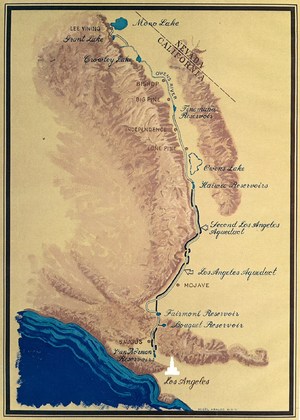
L'aqueduc de Los Angeles, est un système de transport d'eau, construit et exploité par le Los Angeles Department of Water and Power afin d'assurer la fourniture de la métropole de Los Angeles, en Californie.